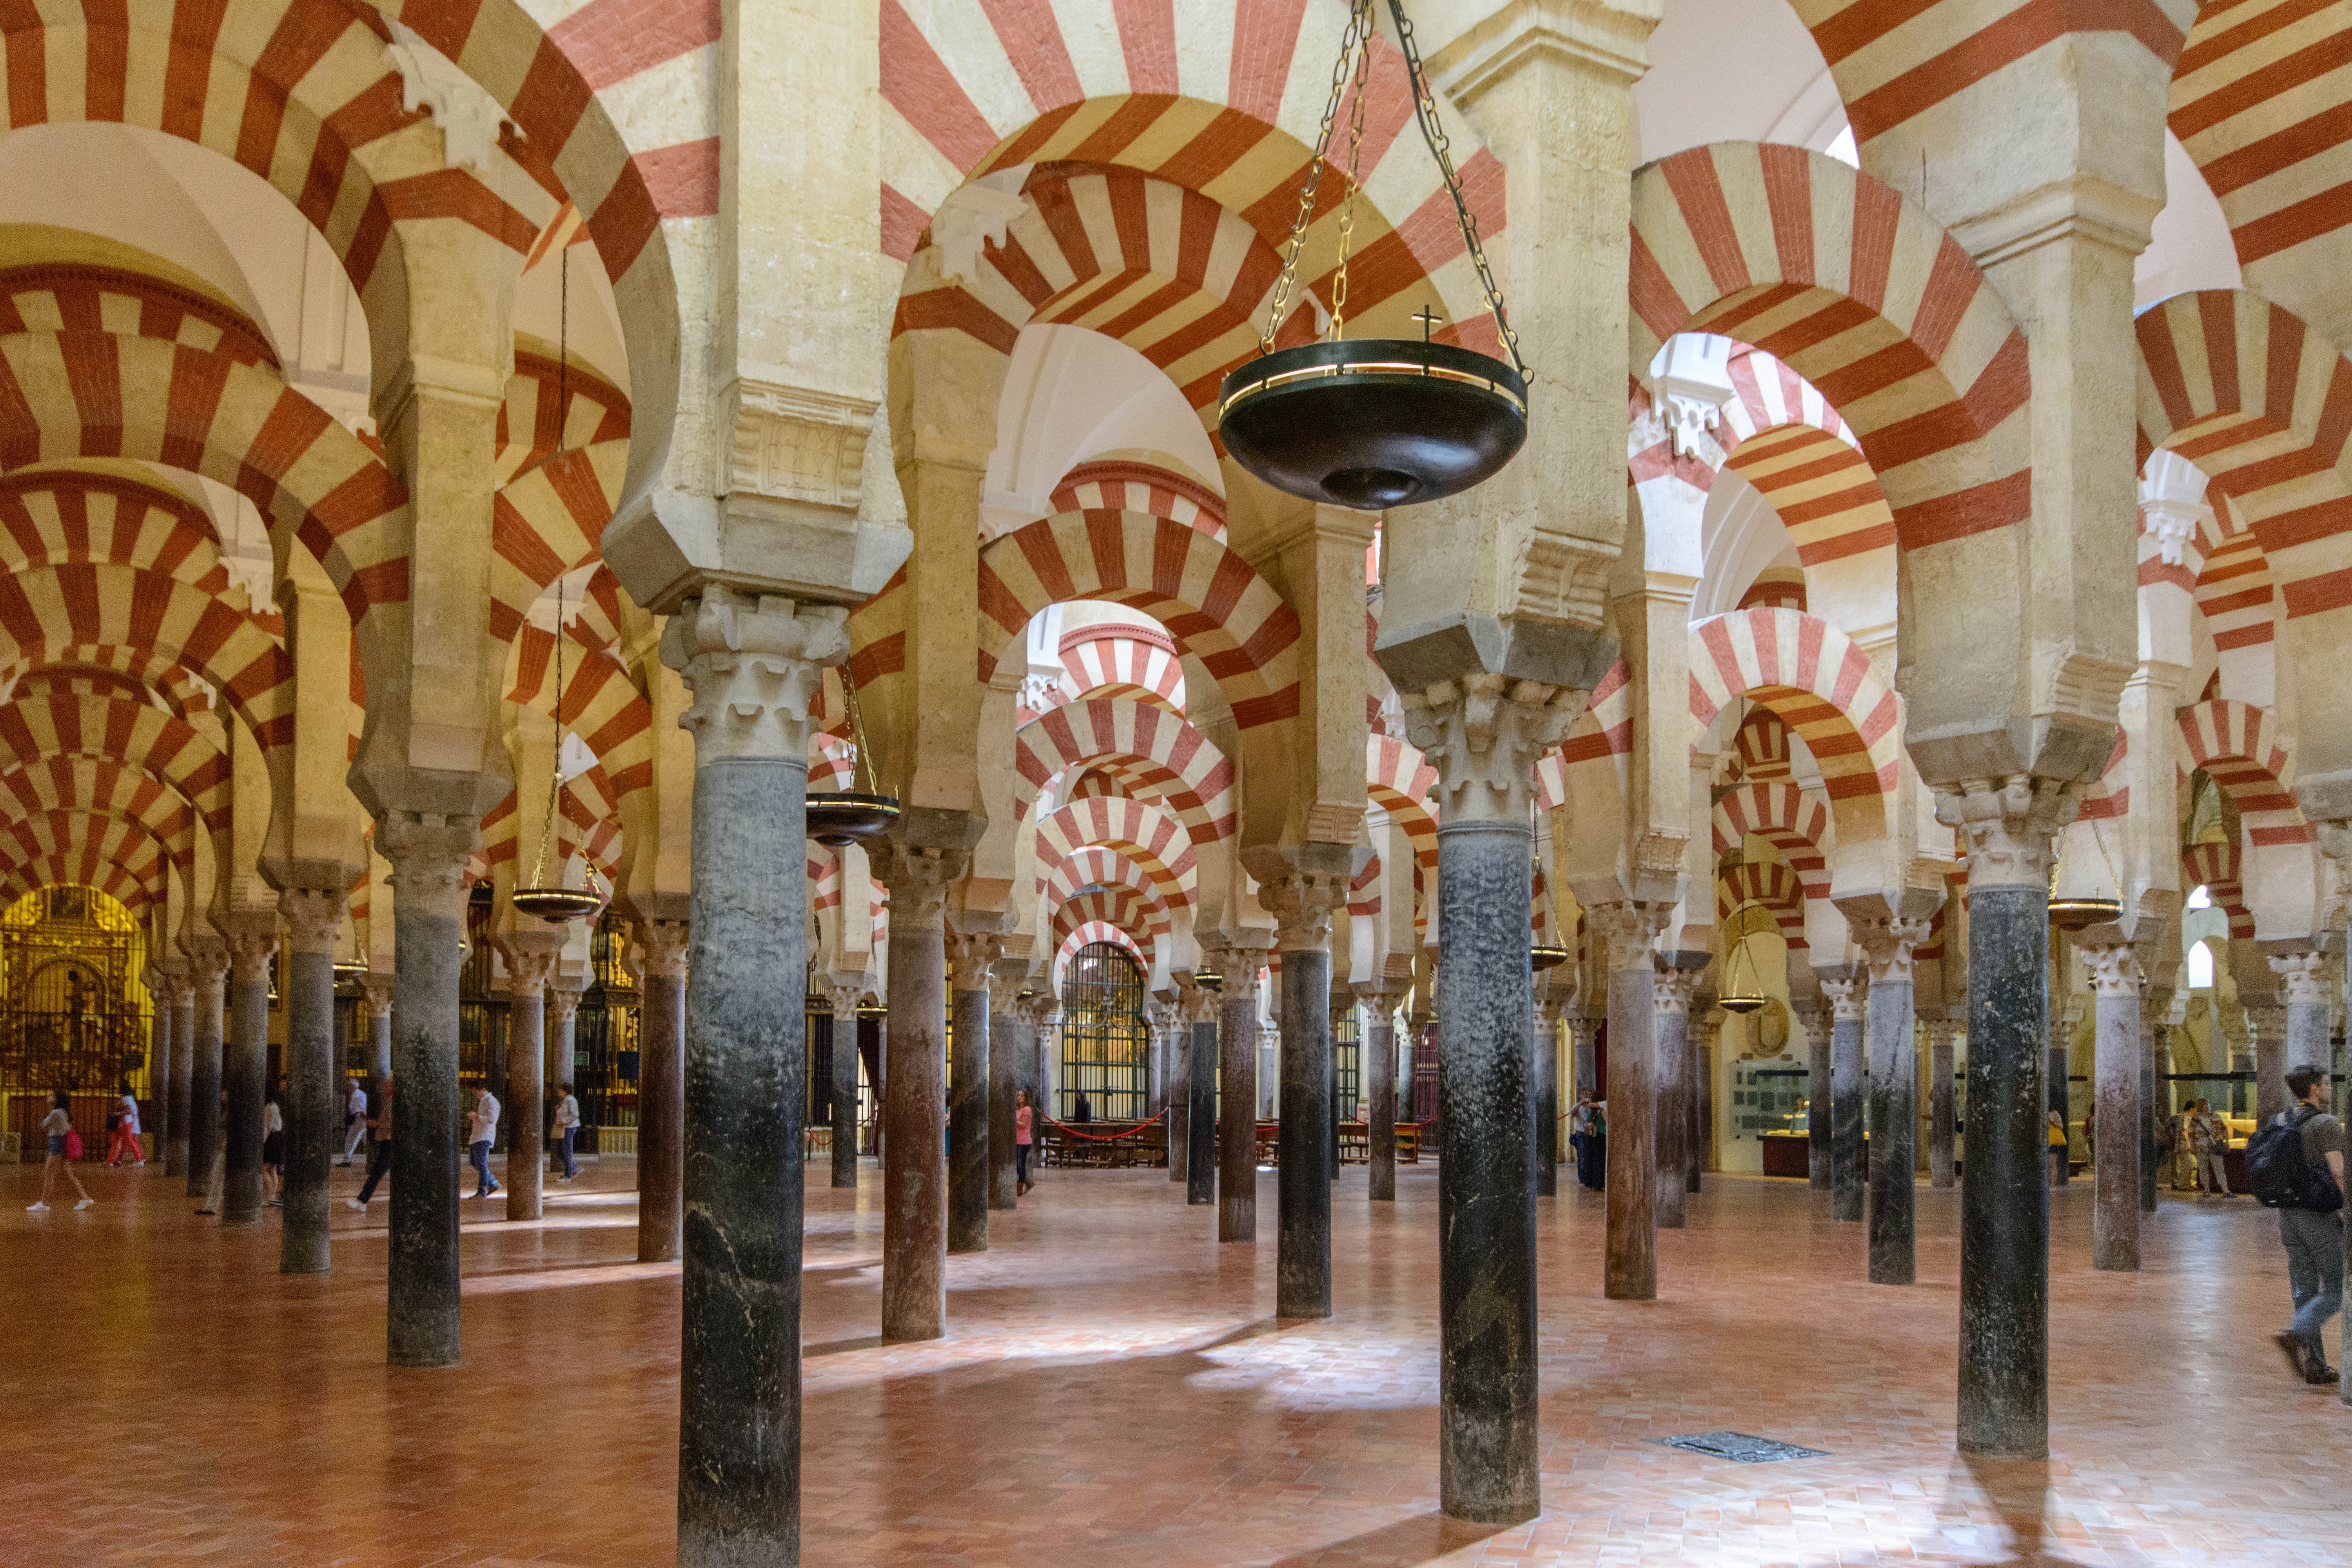
architecture, building, plaza, place of worship, world heritage, art, spain, mosque, mezquita, tourist attraction, cordoba, moorish, ancient history